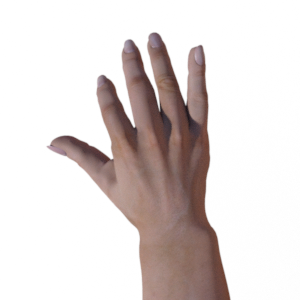
Label: paper